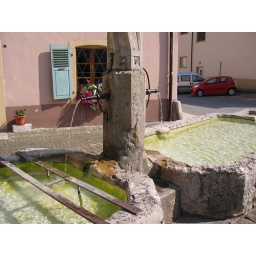
After travelling through South America, seeing fresh drinking water in the street is so cool.